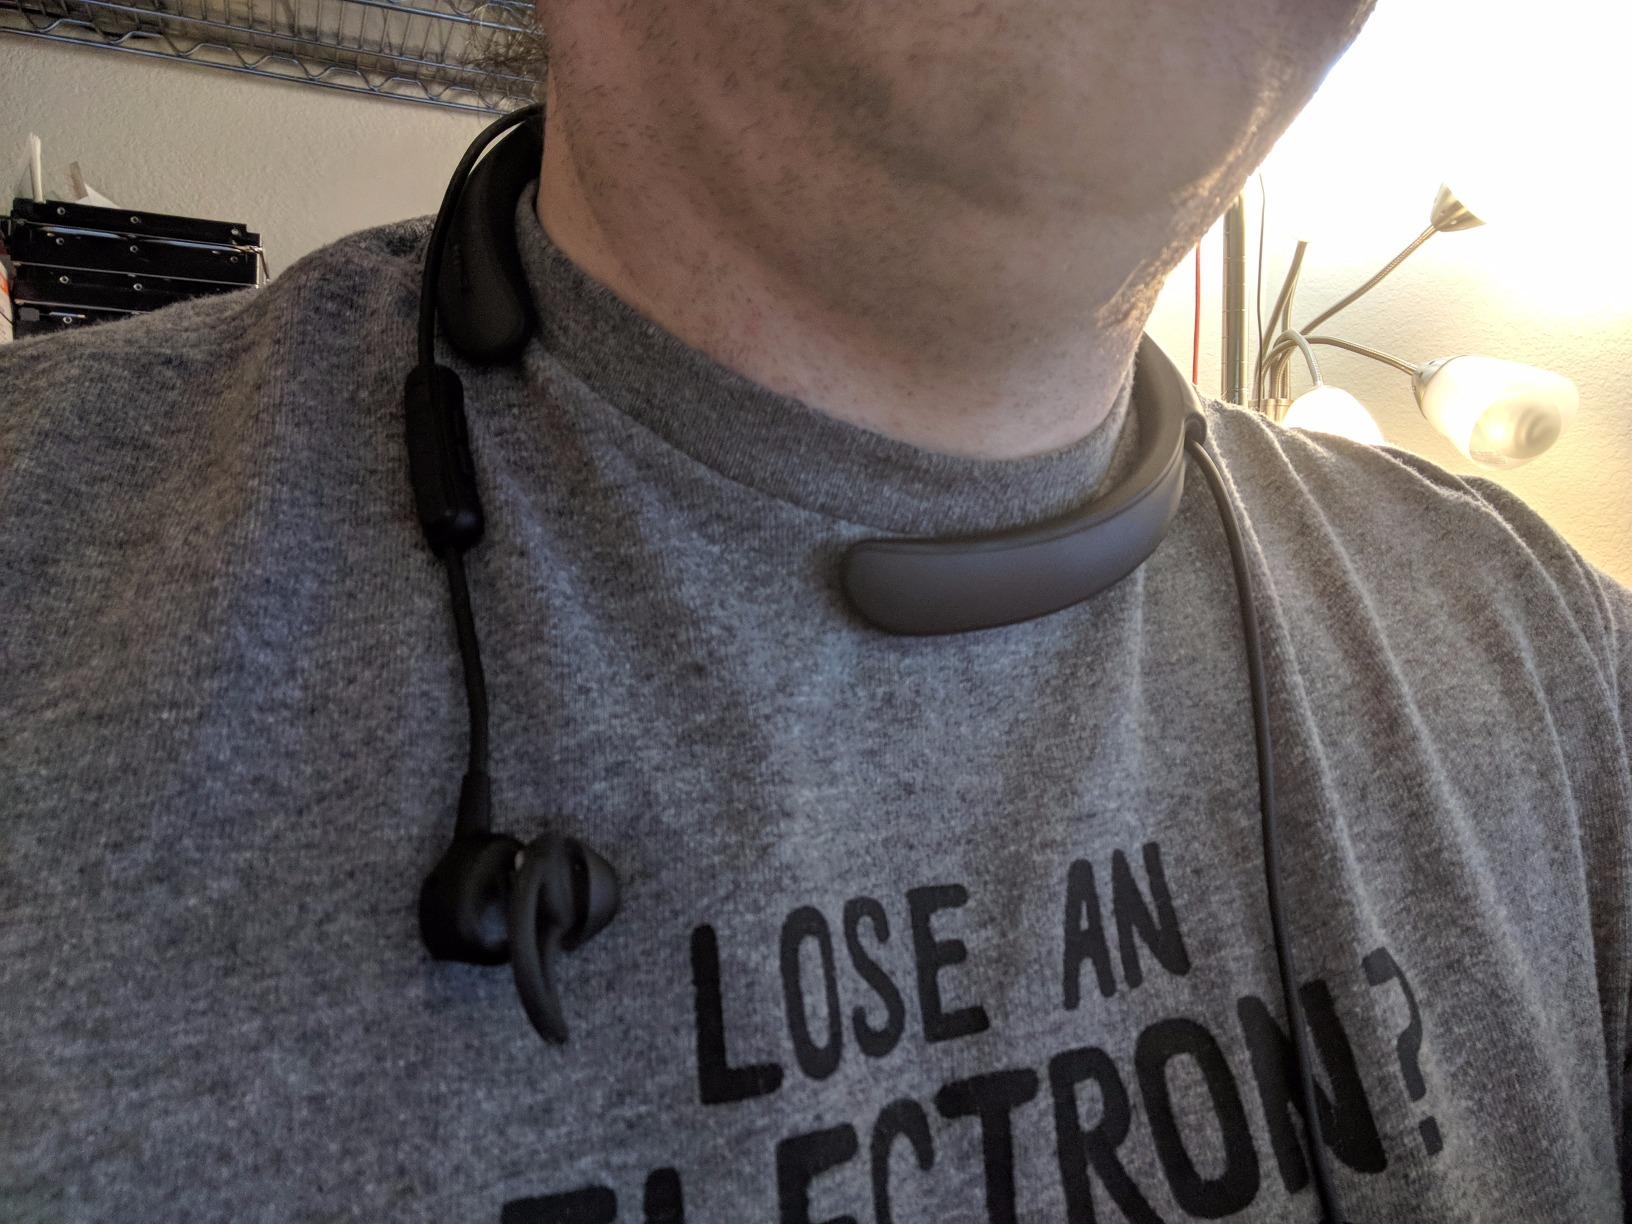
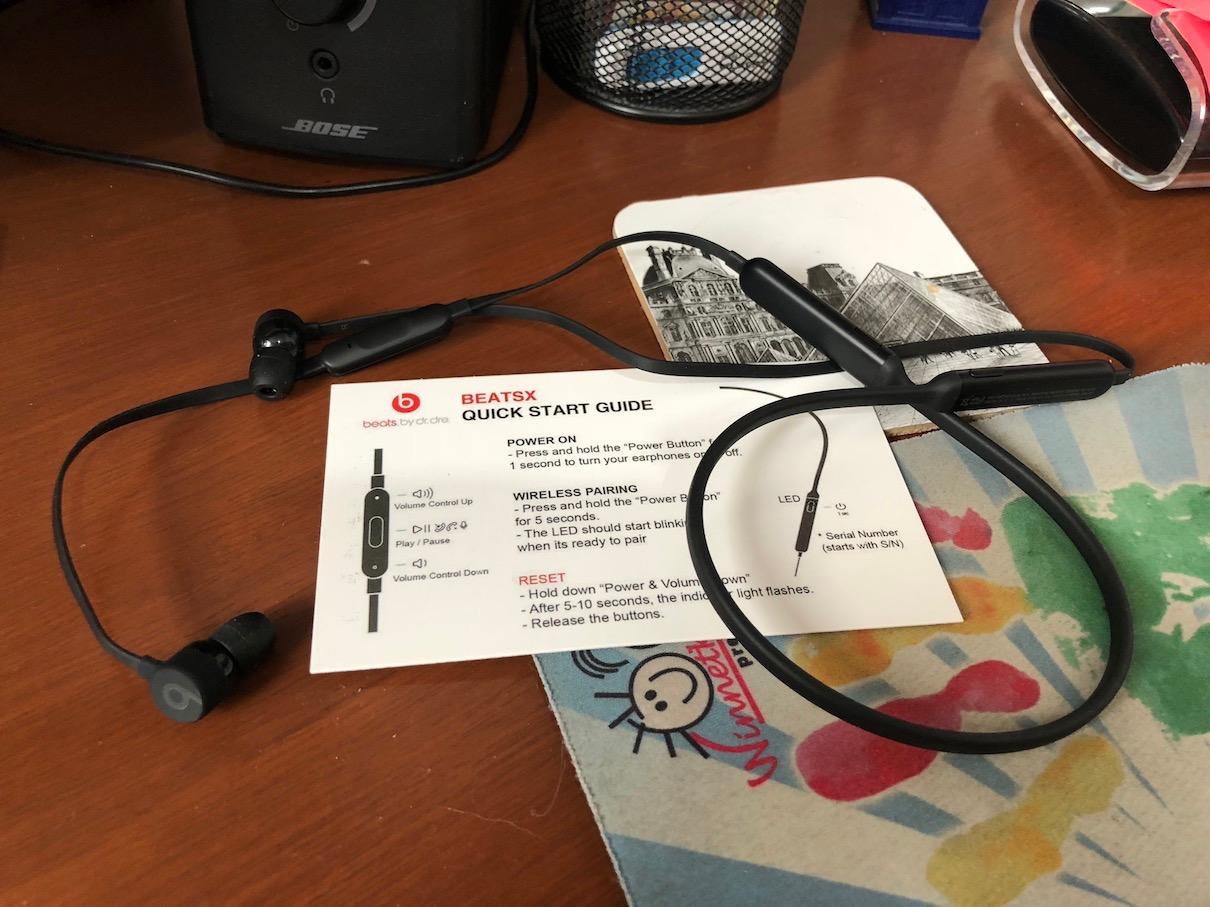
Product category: headphones
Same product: no